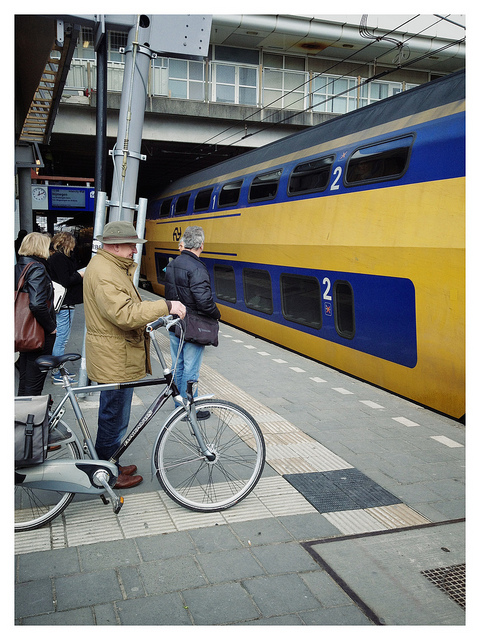
A person standing with a bike by a train.

A man riding a bike next to a yellow and blue train.

People wait to board the yellow train with blue windows.

An older man waits at a train station for a passenger train.